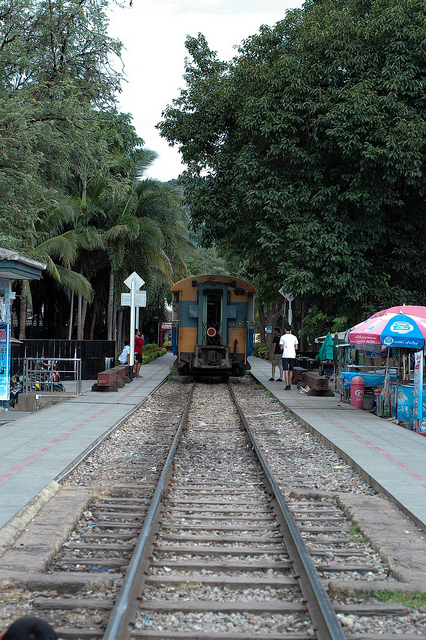
A train traveling down tracks next to trees.

The back of a train sitting on some tracks.

The last car of a train in the distance riding on tracks.

A train is leaving a station while a person is walking along side.

a train with some people and an umbrella sitting next to it